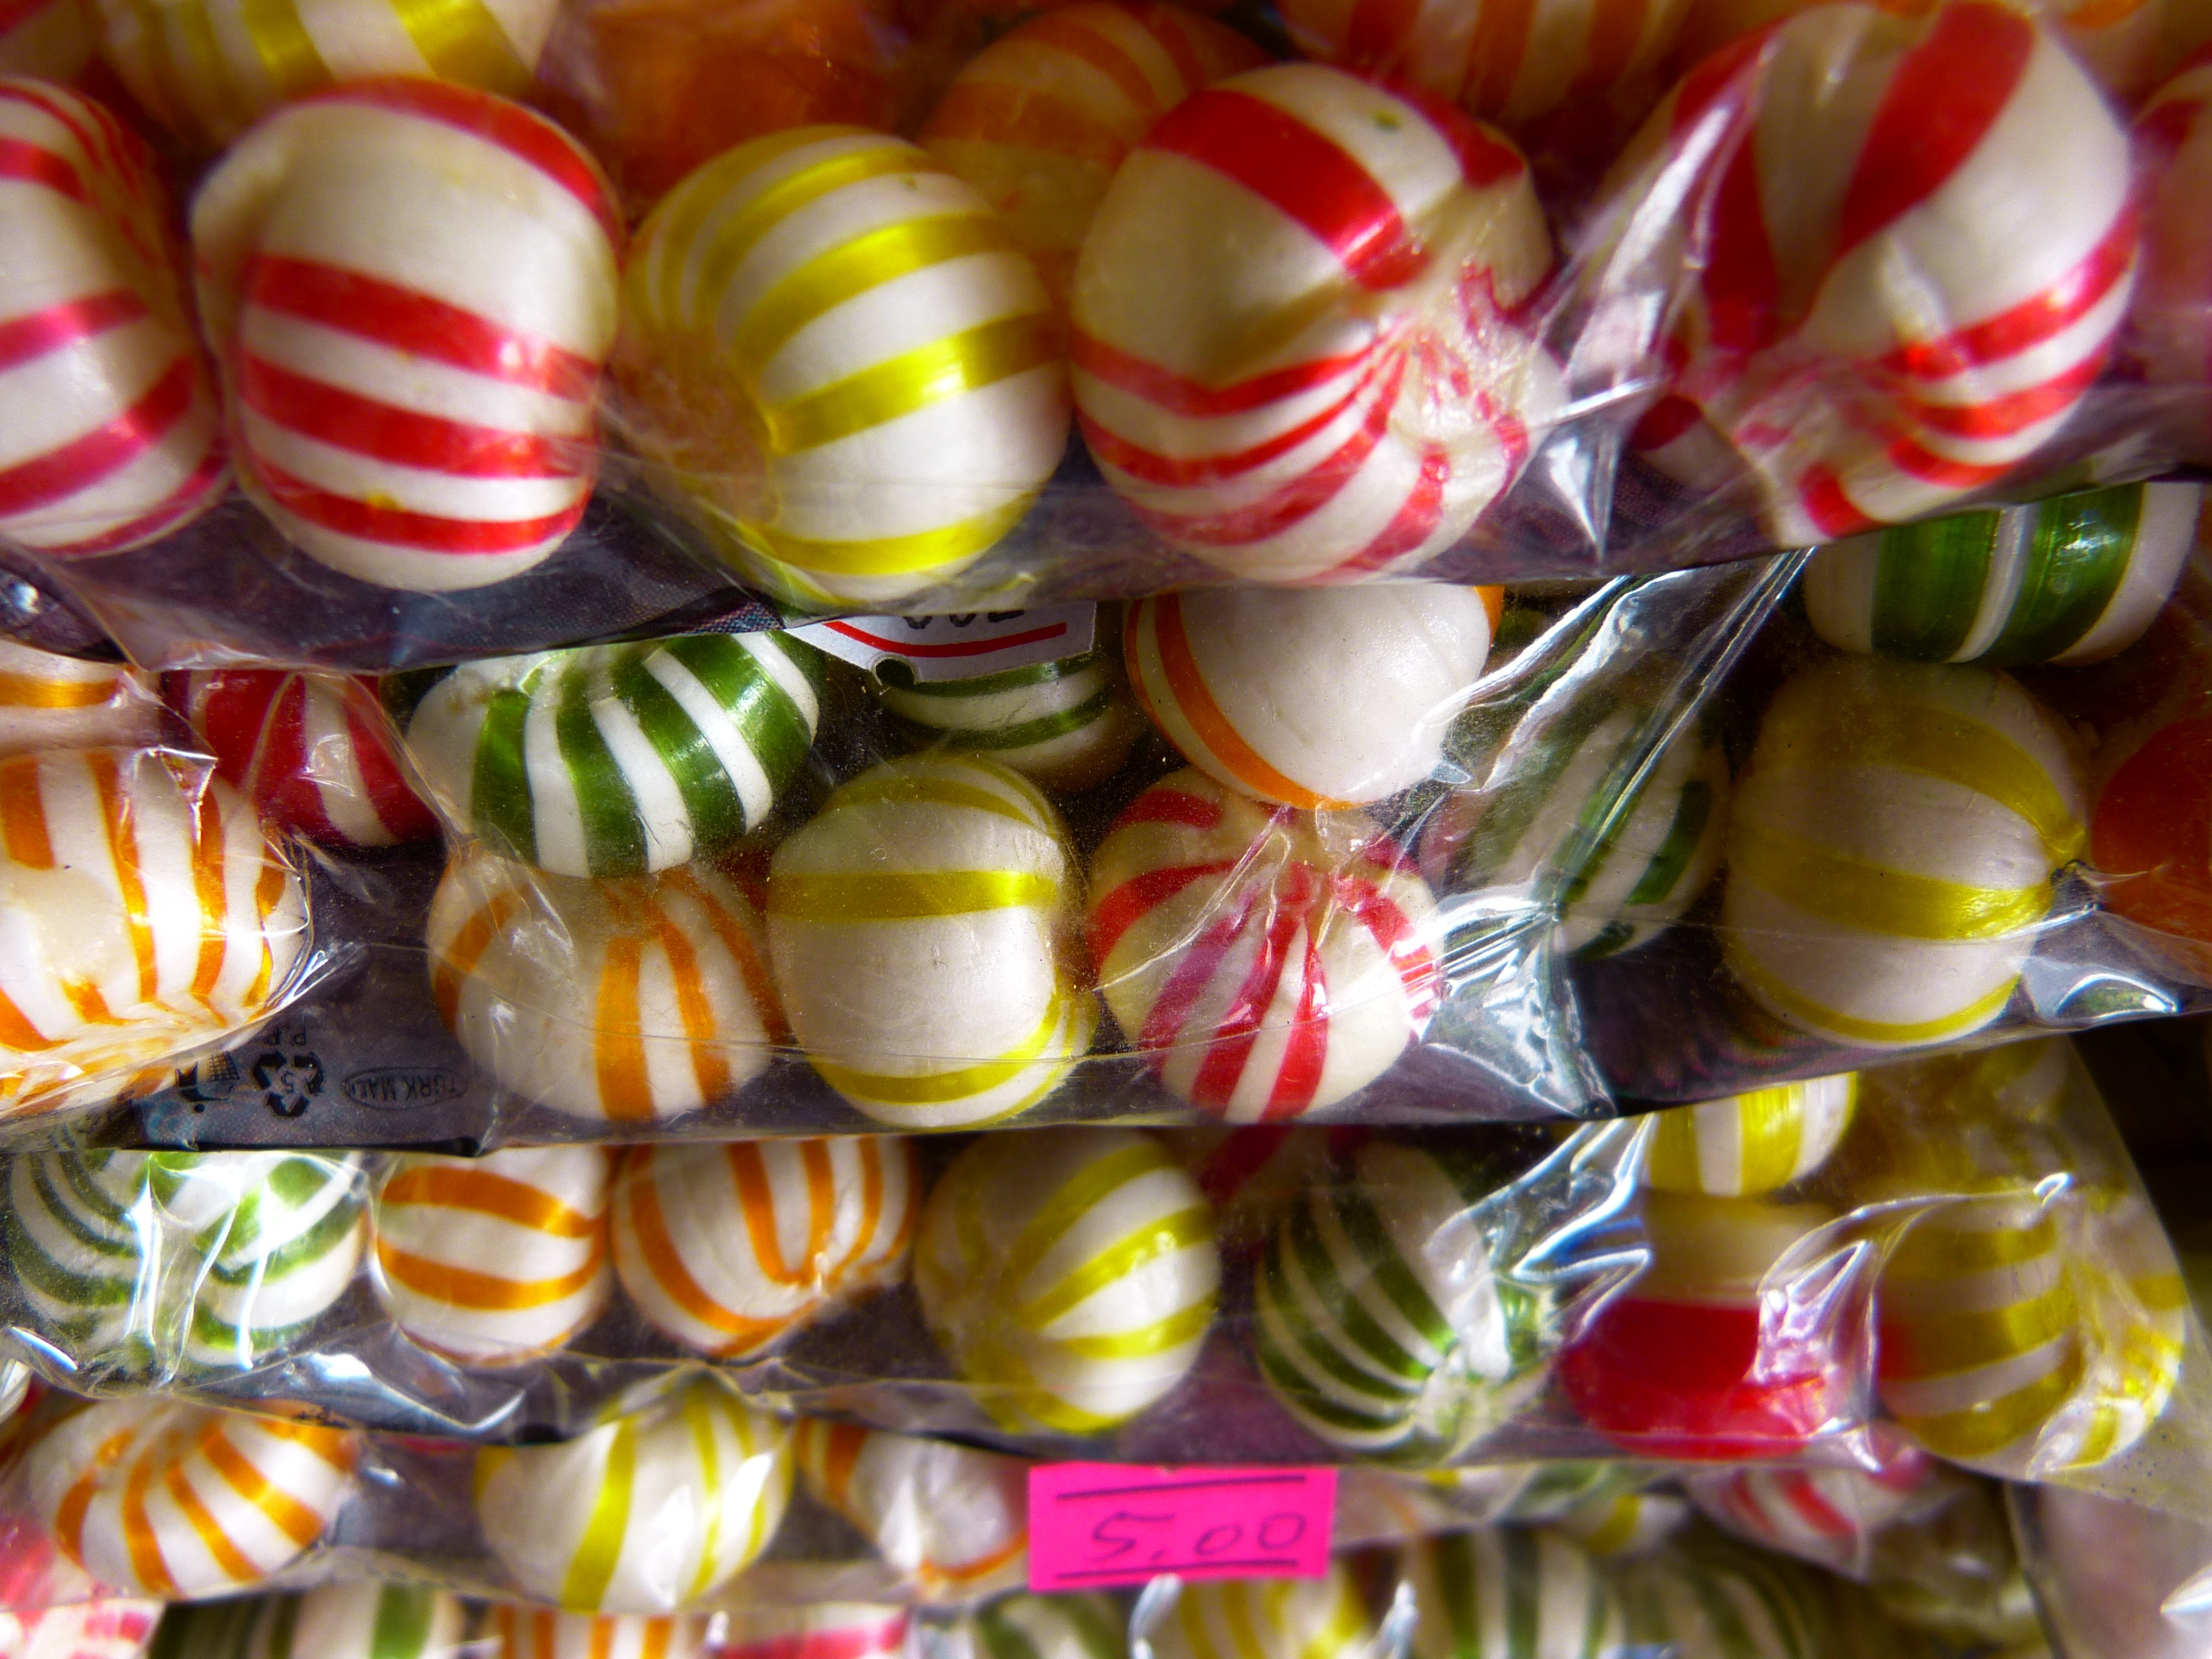
sweet, flower, food, produce, color, colorful, dessert, delicious, brand, sugar, candy, sweetness, treat, confectionery, flavor, nibble, unhealthy, suck